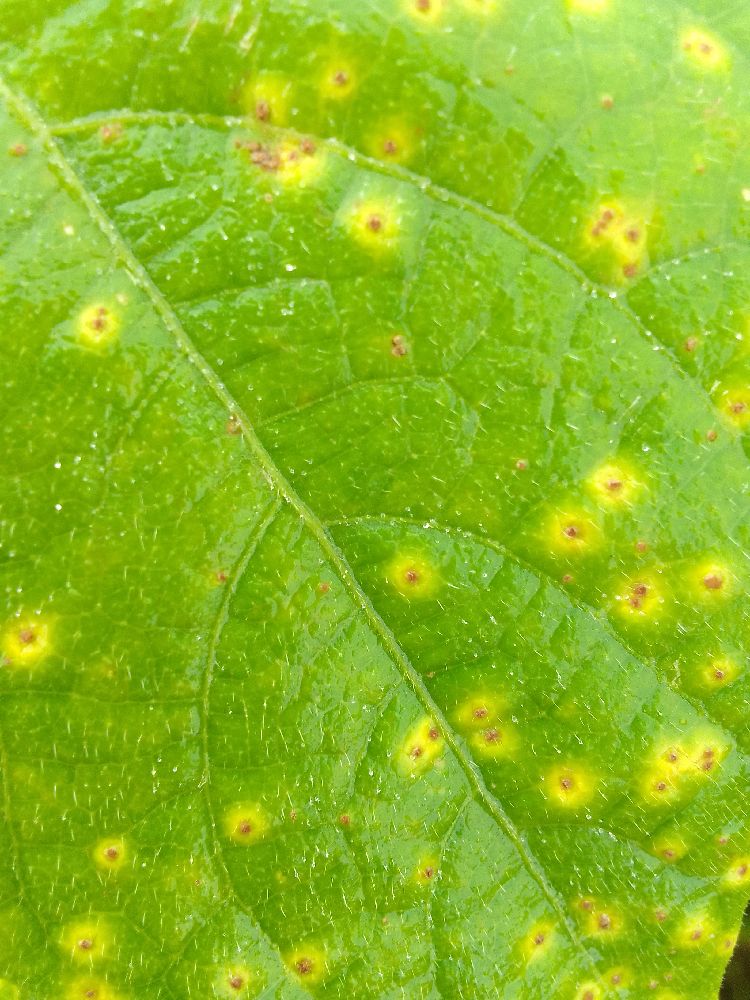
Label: rust